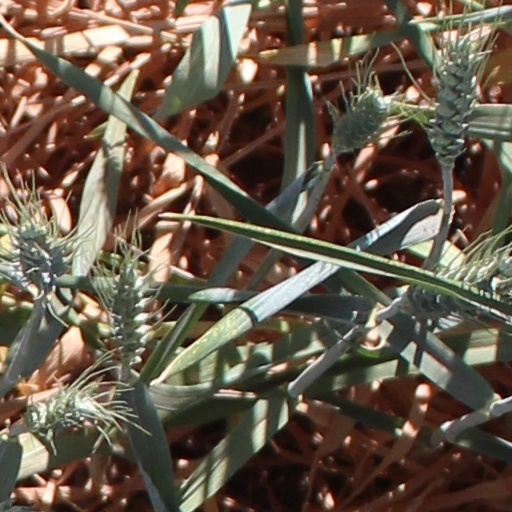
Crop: wheat